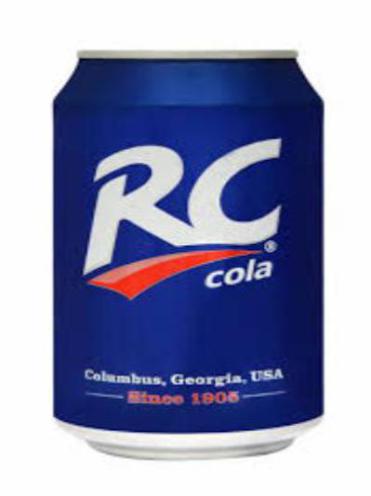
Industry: Food